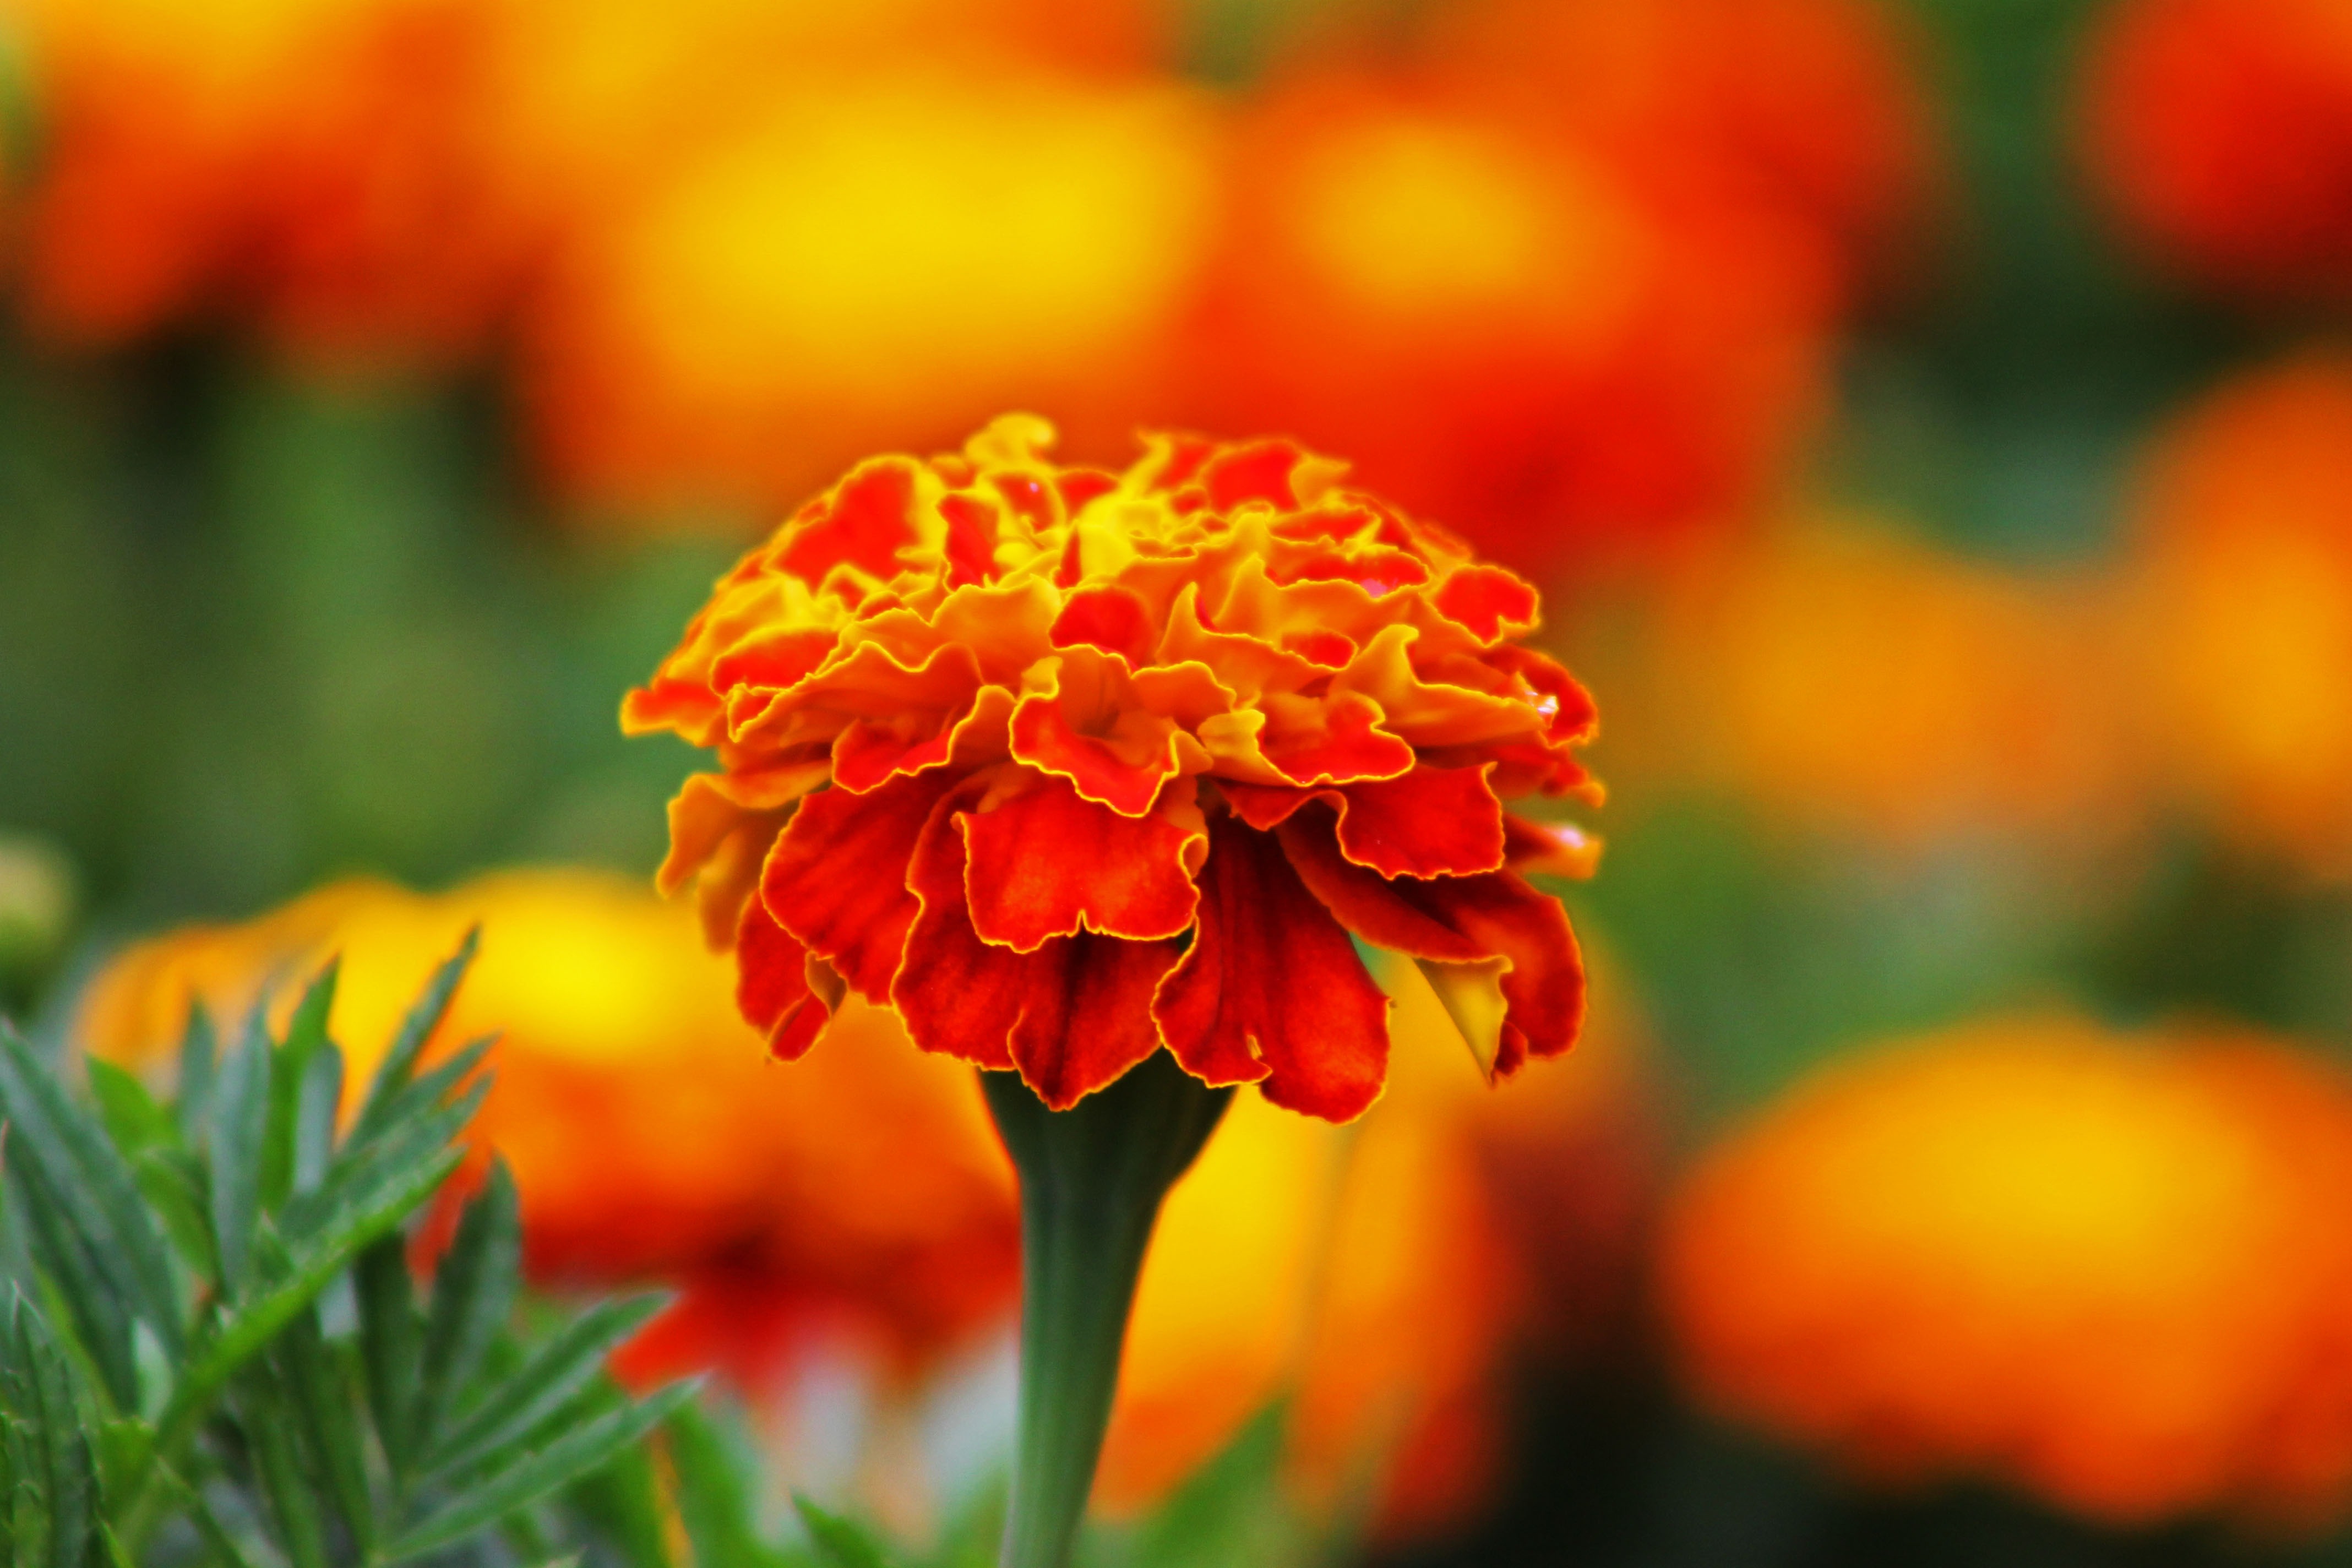
nature, blossom, plant, leaf, flower, petal, orange, red, botany, yellow, flora, wildflower, close up, macro photography, flowering plant, annual plant, plant stem, land plant, harpsichord